Bayview–Hunters Point, San Francisco

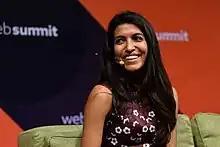
Late tech entrepreneur Leila Janah

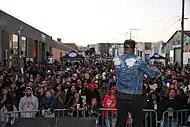
Talib Kweli headlines the BayviewLIVE Festival.

The Bayview has also been a quiet hub for the arts since 1957 and technology going back as far as 1984. Acts such as Ike and Tina Turner performed at the former "Club Long Island" located on what is now Third & McKinnon.